Eleanor Sophia Smith

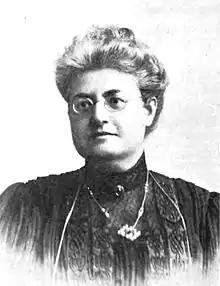

Eleanor Sophia Smith (June 15, 1858 – June 30, 1942) was an American composer and music educator. She was one of the founders of Chicago's Hull House Music School, and headed its music department from 1893 to 1936.